National Iranian Oil Refining and Distribution Company

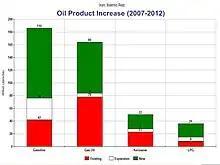
Oil product increase projection for gasoline, gas-oil, kerosene, LPG (2007-2012)

While the country remains dependent on small gasoline and diesel imports, net gasoline imports in 2013 averaged only 33 000 bpd. This compares to refined product imports of 182 000 bpd in 2009, of which two thirds was gasoline (approximately 132 000 bpd).